Battle of Tebbs Bend

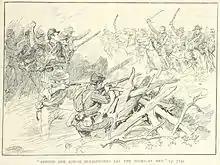
An illustration of the battle

Morgan sent forward two dismounted regiments under Col. Adam R. Johnson, about 400 troopers, who easily overran the advanced rifle pits. However, the attack stalled under heavy fire from U.S. soldiers behind the abatis. Morgan then deployed the 5th Kentucky Cavalry from Col. Basil W. Duke's brigade to support Johnson. Over three hours, Morgan attempted a total of eight separate attacks, with each one being repulsed, including the flanking column. Finally acknowledging that he could not seize the fortifications, Morgan sent another delegation under a flag of truce to Colonel Moore to request permission to collect his wounded and bury his dead. That task completed, Morgan withdrew southward along the bluffs of the Green River, finally crossing the bend at Johnson Ford and heading back towards Campbellsville. The next day, he would fight again at the Battle of Lebanon.